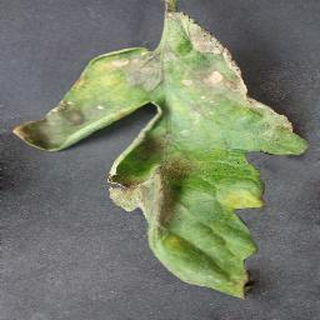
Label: tomato_late_blight